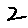
Label: 2